Appalachian State University

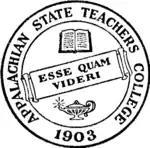
Appalachian State Teachers College Seal

Appalachian State University began in 1899 when a group of residents in Watauga County, under the leadership of Blanford B. Dougherty and his brother Dauphin D. Dougherty, began a movement to educate teachers in northwestern North Carolina. Land was donated by Daniel B. Dougherty, father of the leaders in the enterprise, and J. F. Hardin. On this site a wood-frame building, costing $1,000, was erected by contributions from citizens of the town and county. In the fall of 1899, the Dougherty brothers, acting as co-principals, began the school, which was then called Watauga Academy. The first year saw 53 students enrolled in three grades. D. D. Dougherty's wife, Lillie Shull Dougherty, taught classes and contributed to administrative decisions.